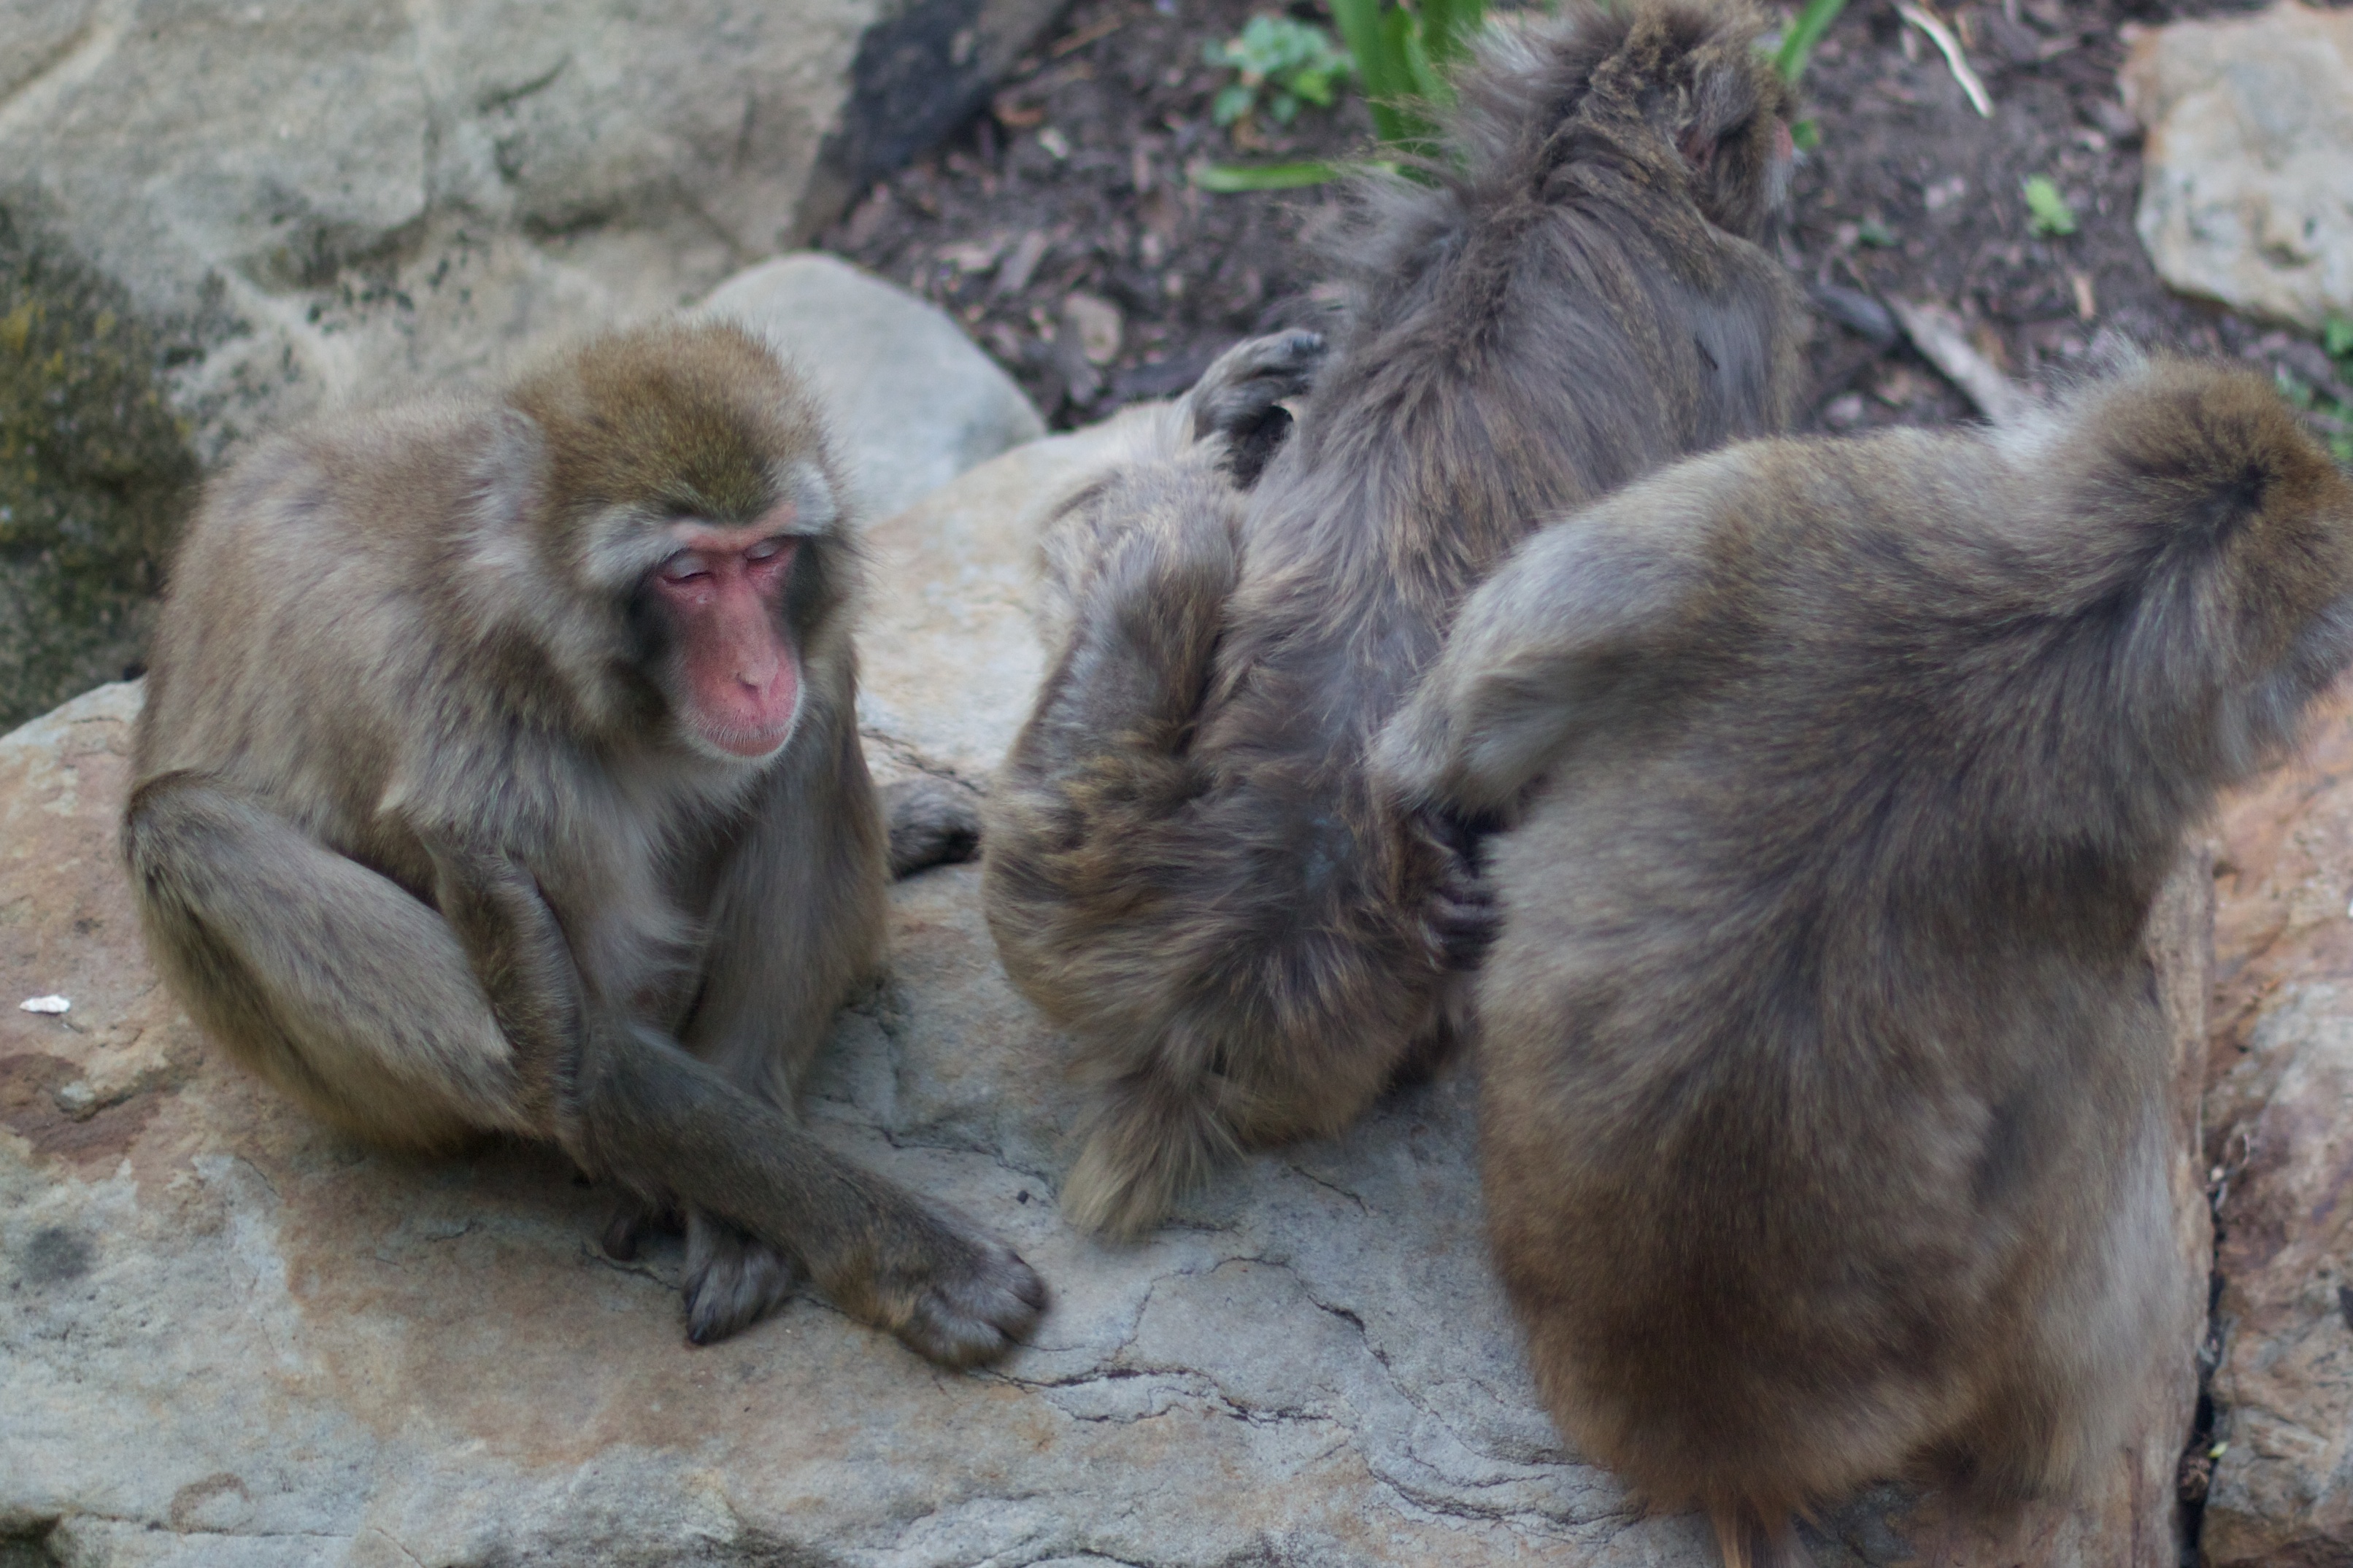
wildlife, zoo, mammal, fauna, primate, baboon, vertebrate, auodyssey, macaque, old world monkey, japanese macaque